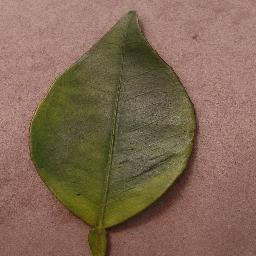
Label: Orange___Haunglongbing_(Citrus_greening)